Dreieich Railway

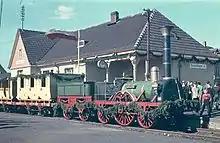
Adler replica in Sprendlingen station (today: "Dreieich-Sprendlingen") during the line's 50th anniversary (1955)

At the beginning of the 1980s, the Dreieich Railway was listed by Deutsche Bundesbahn (DB) as a vulnerable line. Since 1990, there has been no regular freight traffic on it. The lobbying of the "Interessengemeinschaft Dreieichbahn" ("Dreieich Railway interest group", IGDB) and municipal politics prevented the closure of the line. As early as 1988, there were initial plans to modernise the Dreieich Railway, which was implemented from the mid-1990s. The comprehensively modernised Dreieich Railway was opened in 1998. The costs were borne by Deutsche Bahn (DB), the state of Hesse and neighbouring municipalities.